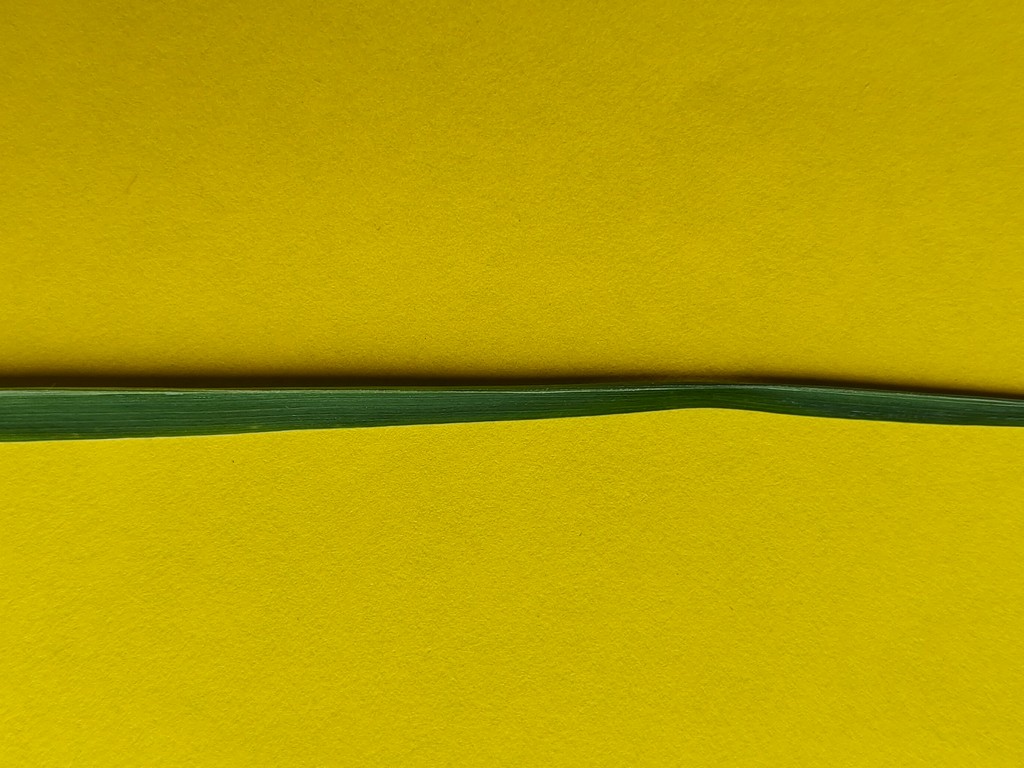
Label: Healthy